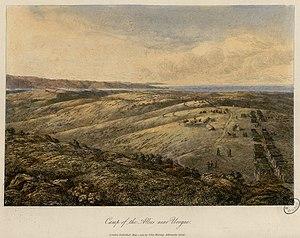
25 gravures sur cuivre aquarellées, 1 carte dessinée et gravée par B. R. Baker, imprimée par Rowney et Forster, lettre par J. Netherclift. - Toutes portent la mention
L’occupation de la France à la fin du Premier Empire est une occupation décrétée par le second traité de Paris, après les Cent-Jours.